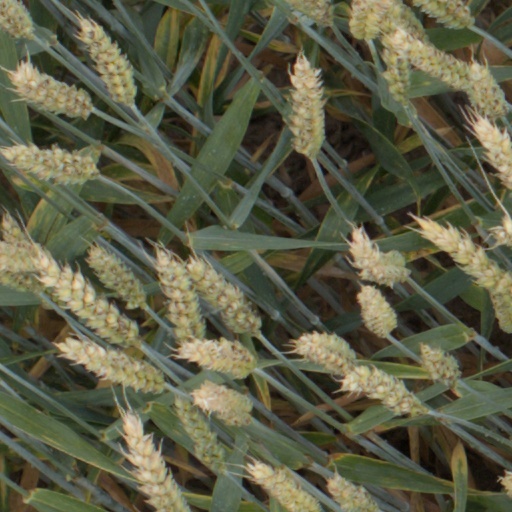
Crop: wheat